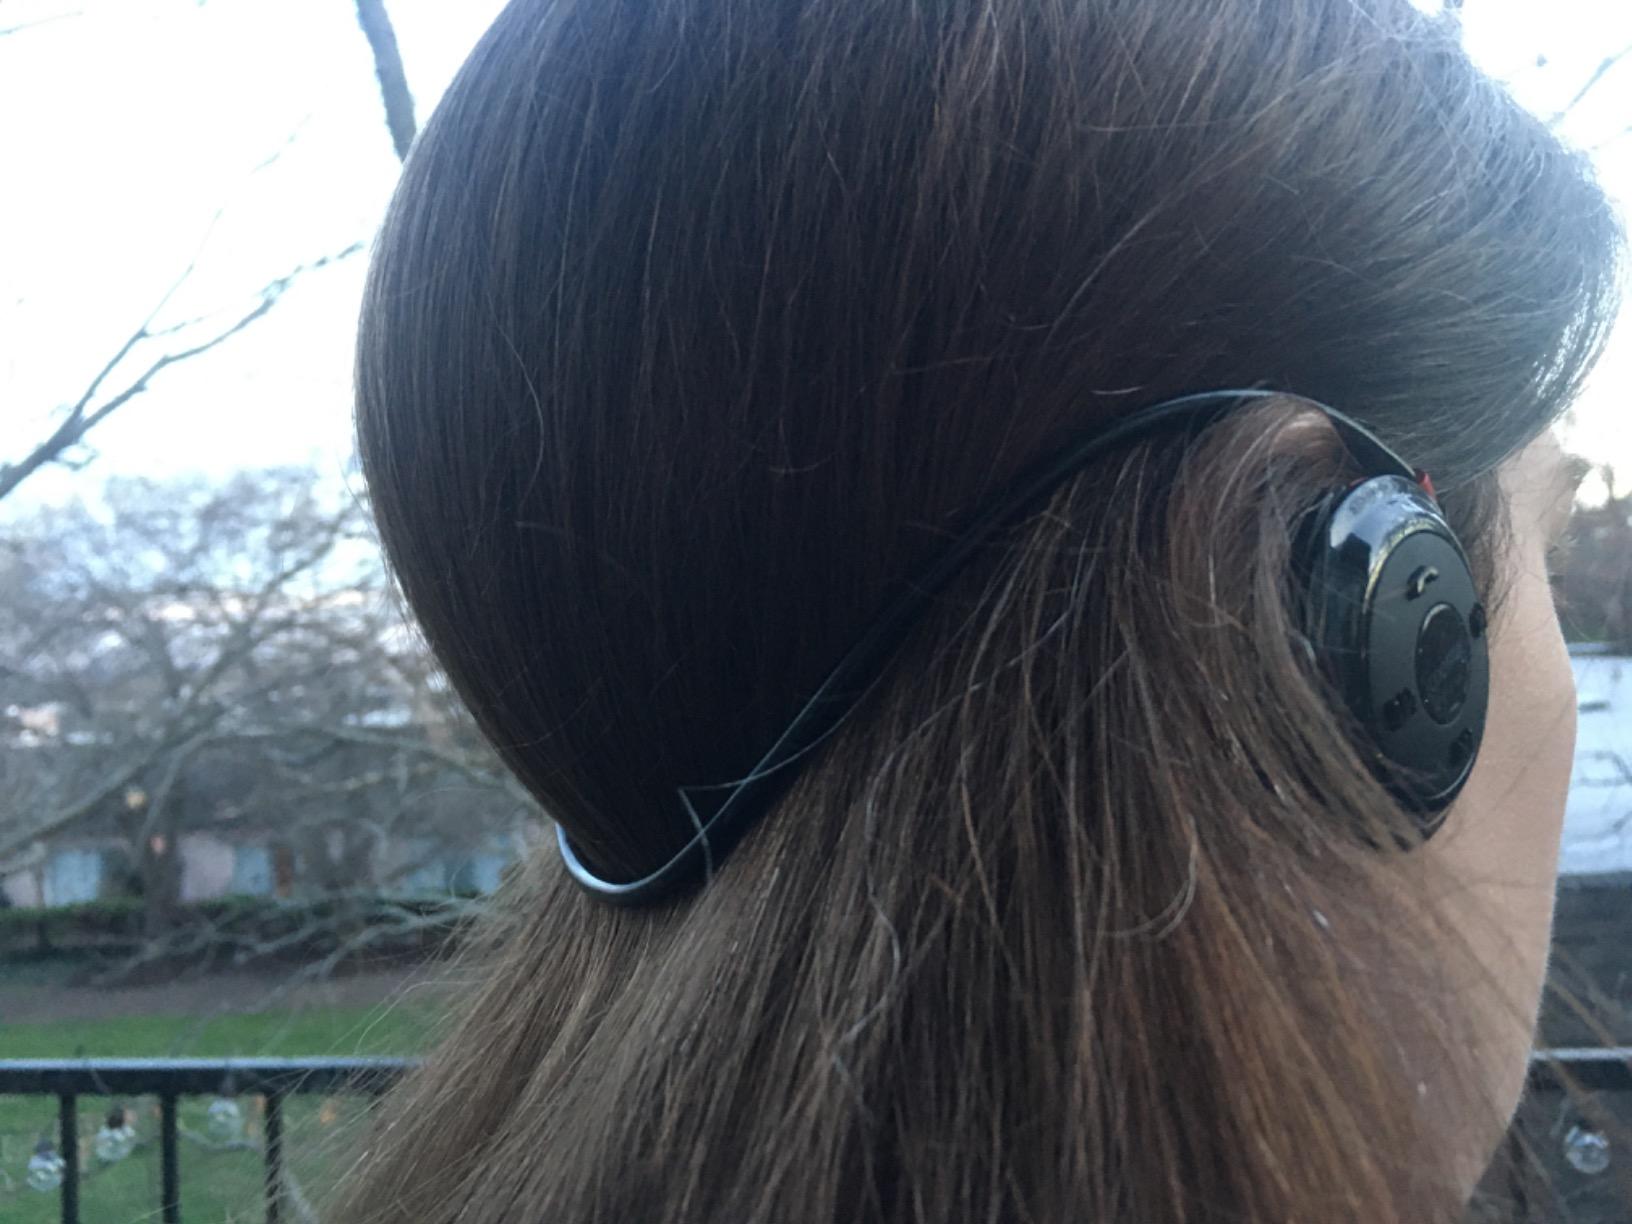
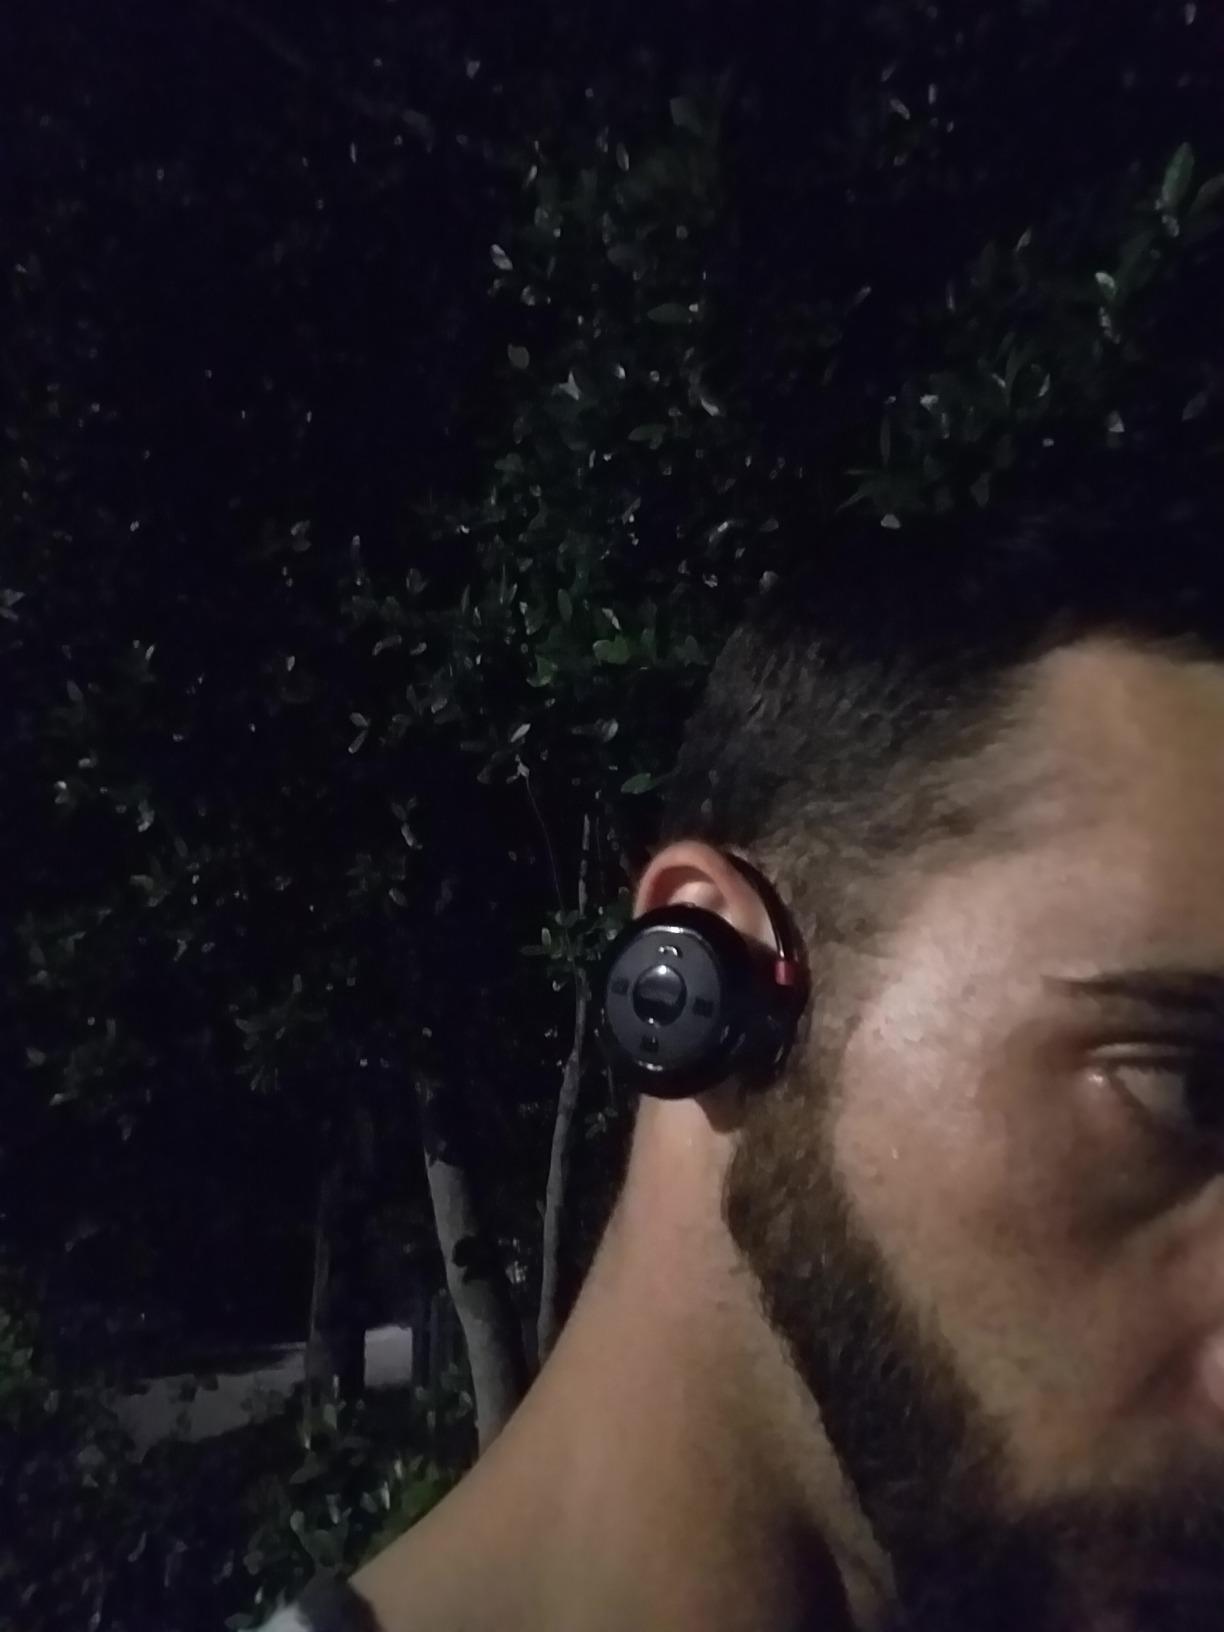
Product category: headphones
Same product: yes